Streeterville

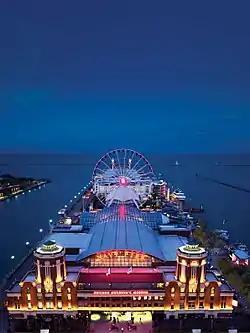
Aerial View of Navy Pier at Night

While Streeterville is generally bounded on the west by the Magnificent Mile, the city of Chicago and the Streeterville Organization of Active Residents, claim the boundary extends one block further to the west to Rush Street. Streeterville includes some of Chicago's tallest skyscrapers, such as the John Hancock Center, and upscale stores, hotels, and restaurants.